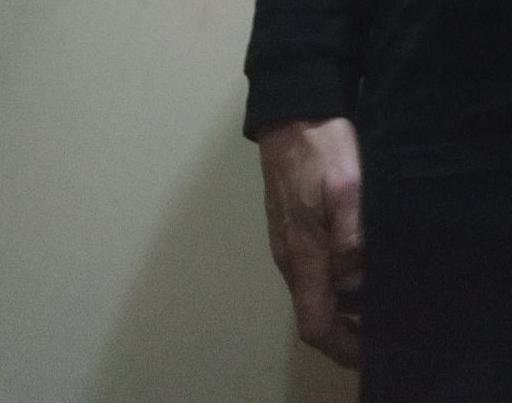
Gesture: no_gesture